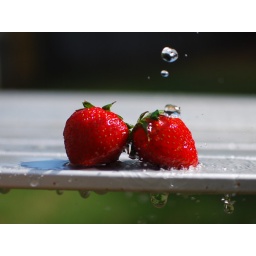
Playing with some water and fruit in my backyard.